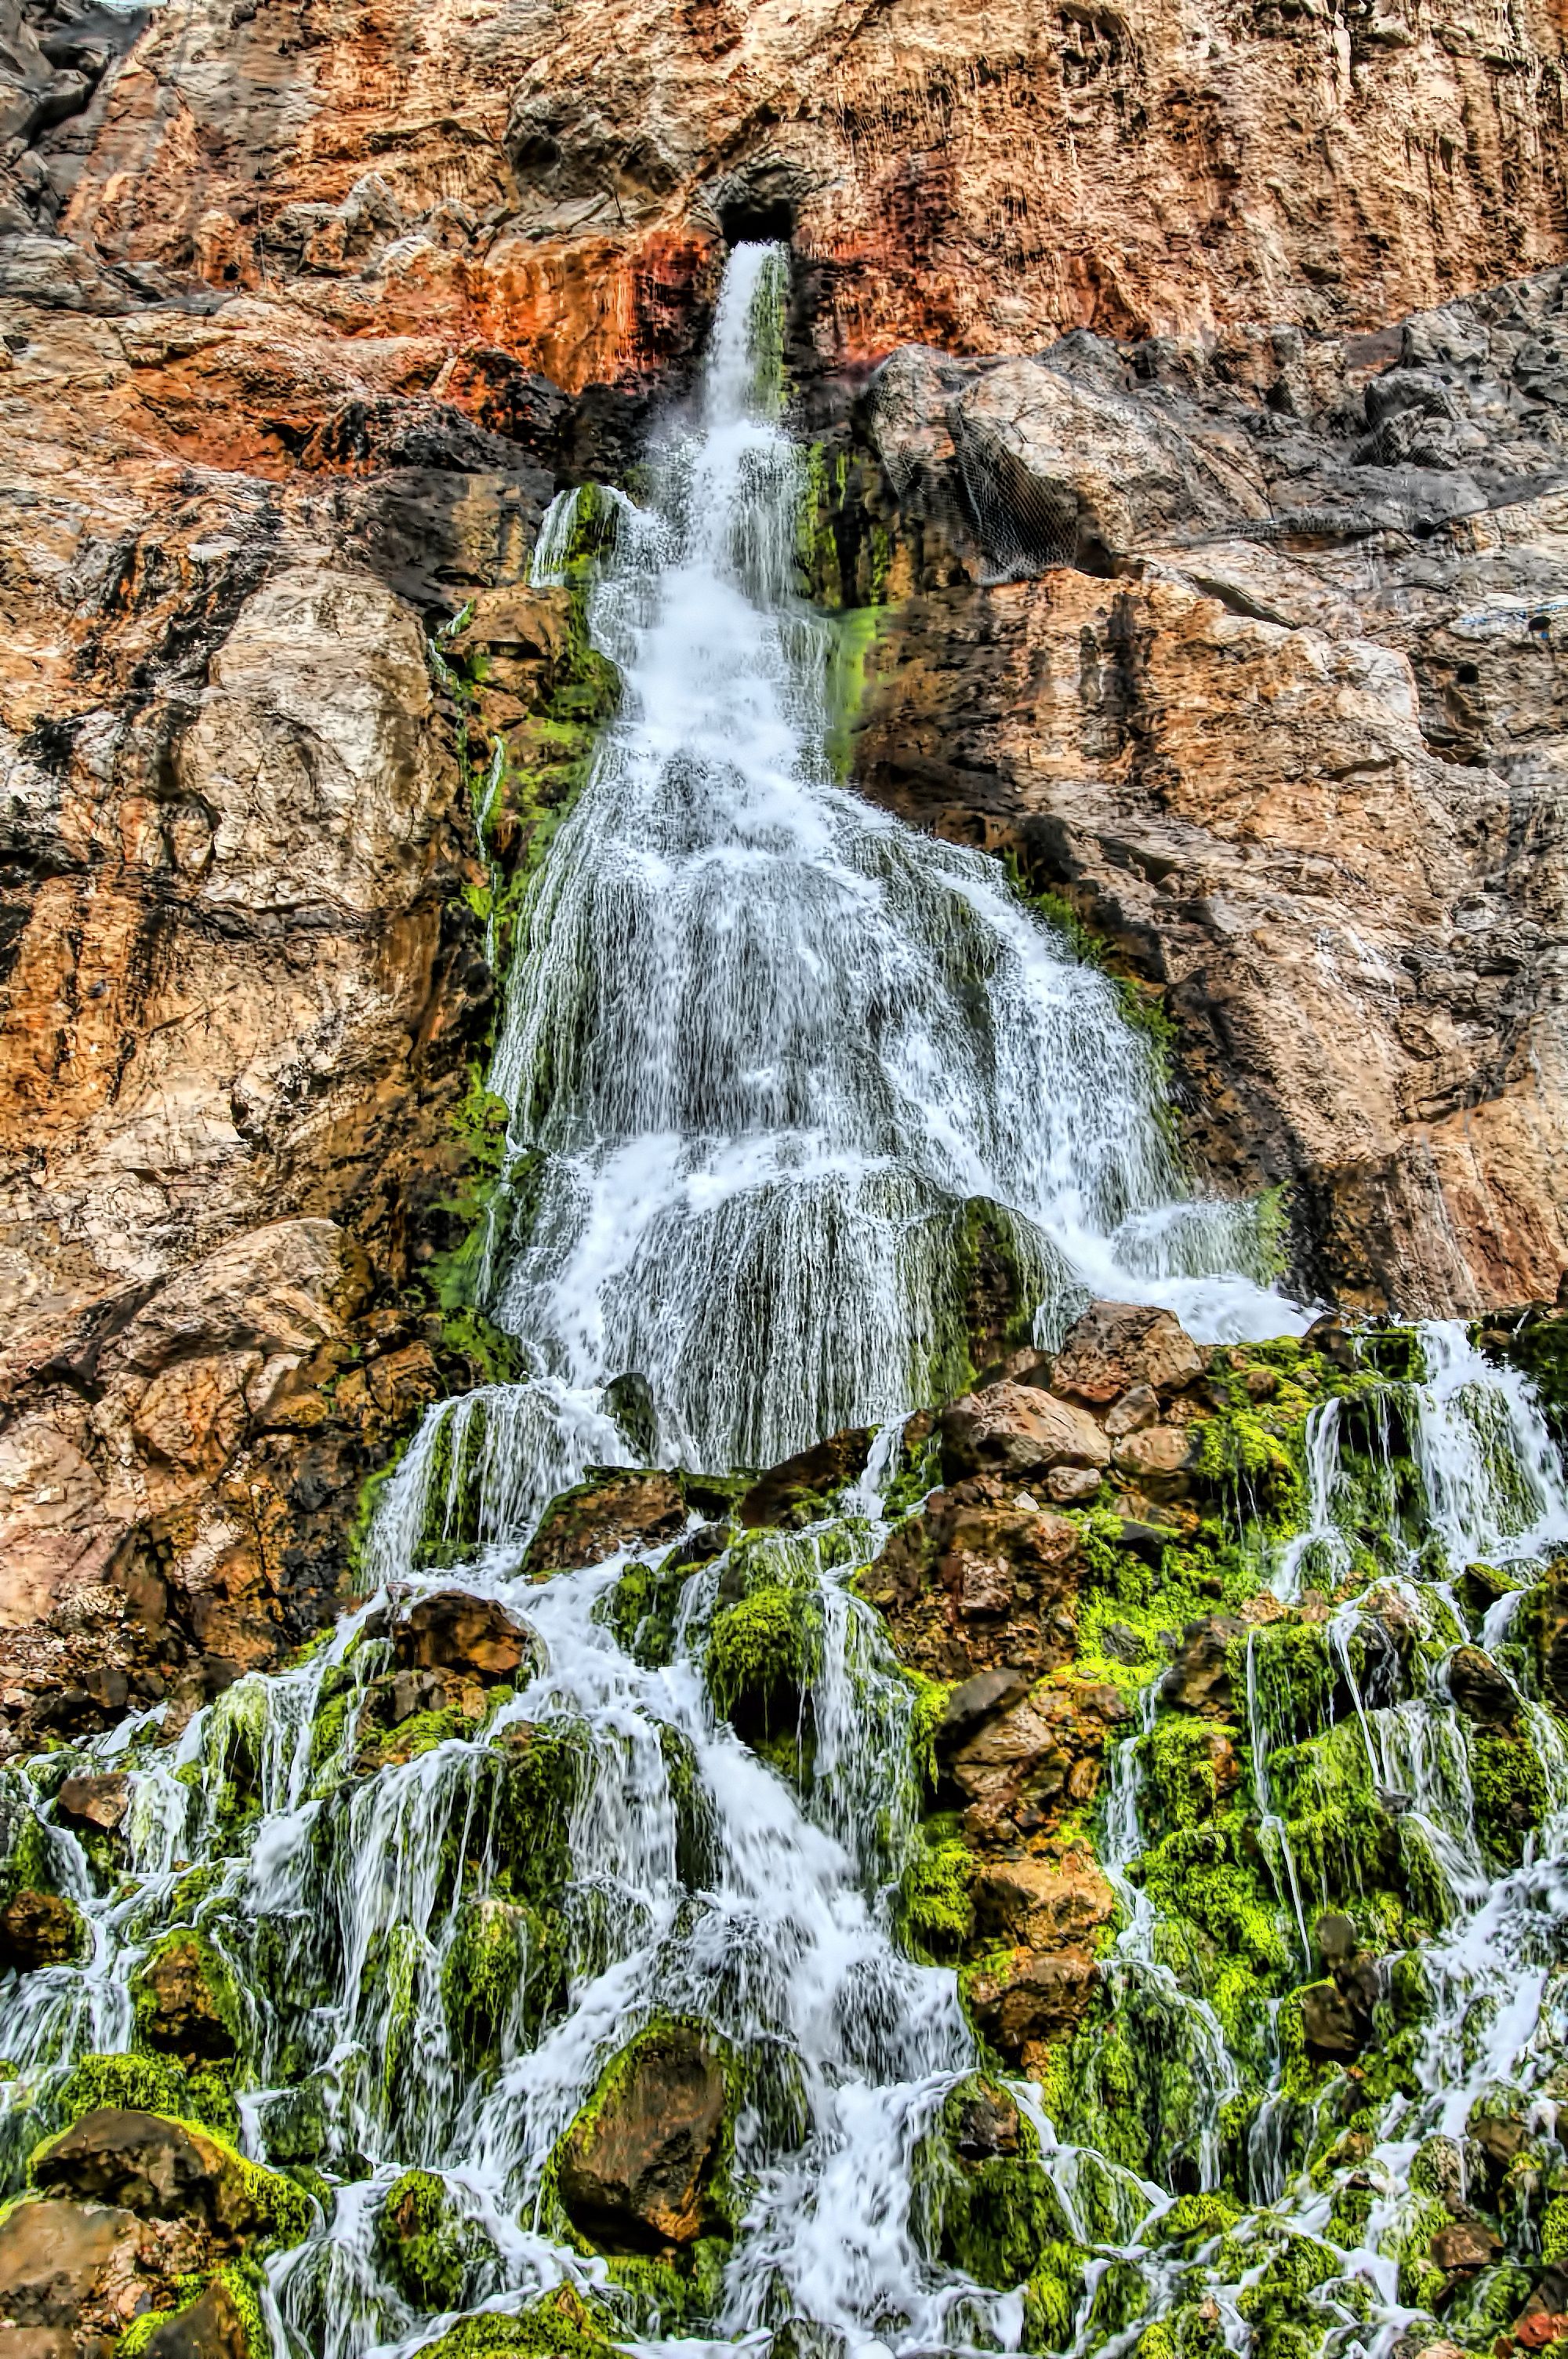
tree, water, nature, rock, waterfall, wilderness, leaf, formation, stream, autumn, body of water, wasserfall, water feature